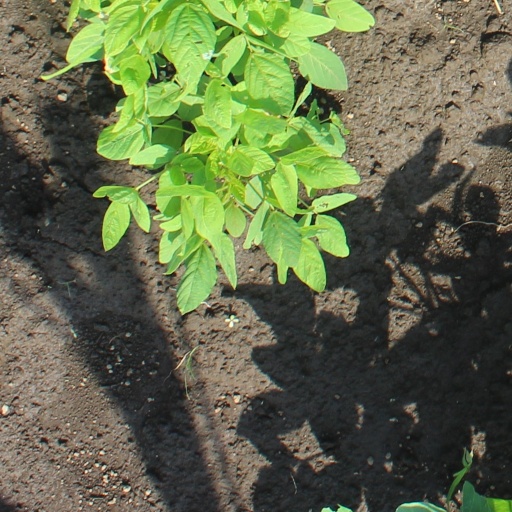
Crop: soybean